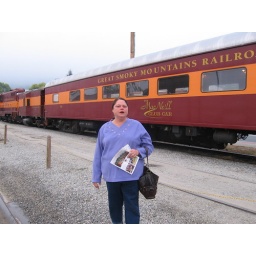
Jennet standing in front of the Great Smoky Railroad train getting ready to board the MacNeill Club Car.